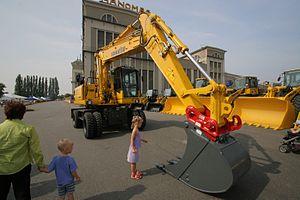
Komatsu, enregistrée sous le nom Kabushiki gaisha komatsu seisakusho, est une entreprise japonaise qui fabrique des engins de construction et de mines, des chariots élévateurs, des chargeurs sur pneus, des bulldozers, des tombereaux, des pelleteuses et des véhicules blindés. Elle est cotée à la bourse de Tōkyō et fait partie des indices Nikkei 225 et TOPIX 100.
Hanomag était une entreprise allemande fondée en 1871, spécialisée dans la construction de machines agricoles et de locomotives à vapeur, d'automobiles, de tracteurs, de camions et d'engins industriels.